NWA Texas Heavyweight Championship

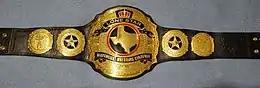
The previous design of the former Texas Heavyweight Championship as most recently seen March 20, 2021, where it was reactivated.

The NWA Texas Championship is a professional wrestling title that has existed since the 1930s. Though its exact date of creation isn't known, it is among the oldest championships used in professional wrestling today. The title has used a variety of different names over the years, which consists of initial changes to represent the various companies that have controlled the title at different times. Originally, it was simply known as the Texas Heavyweight Championship until its name was changed after the formation of the National Wrestling Alliance in 1948. For most of the title's existence, at least until the early 1990s, it was defended almost exclusively within the Dallas, Fort Worth, Houston and San Antonio areas of Texas. From the 1930s to the mid-1960s, these cities and the surrounding towns were within the territory operated by Ed McLemore, which was known simply as Southwest Sports, Inc. at the time. After McLemore's death, the territory came under the control of Fritz Von Erich and was renamed as Big Time Wrestling. However, the promotion would be renamed World Class Championship Wrestling in the early 1980s, which is the name the territory is best remembered under today. The championship remained an NWA affiliated title until February 1986.